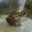
Label: frog